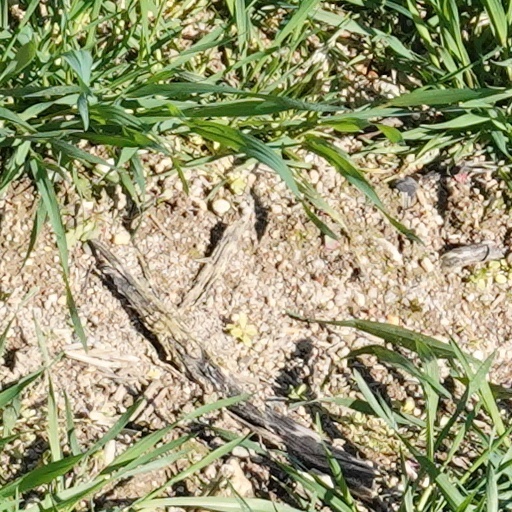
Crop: wheat